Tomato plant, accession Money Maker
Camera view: horizontal (90 deg, fisheye); turntable rotation: 180 degrees
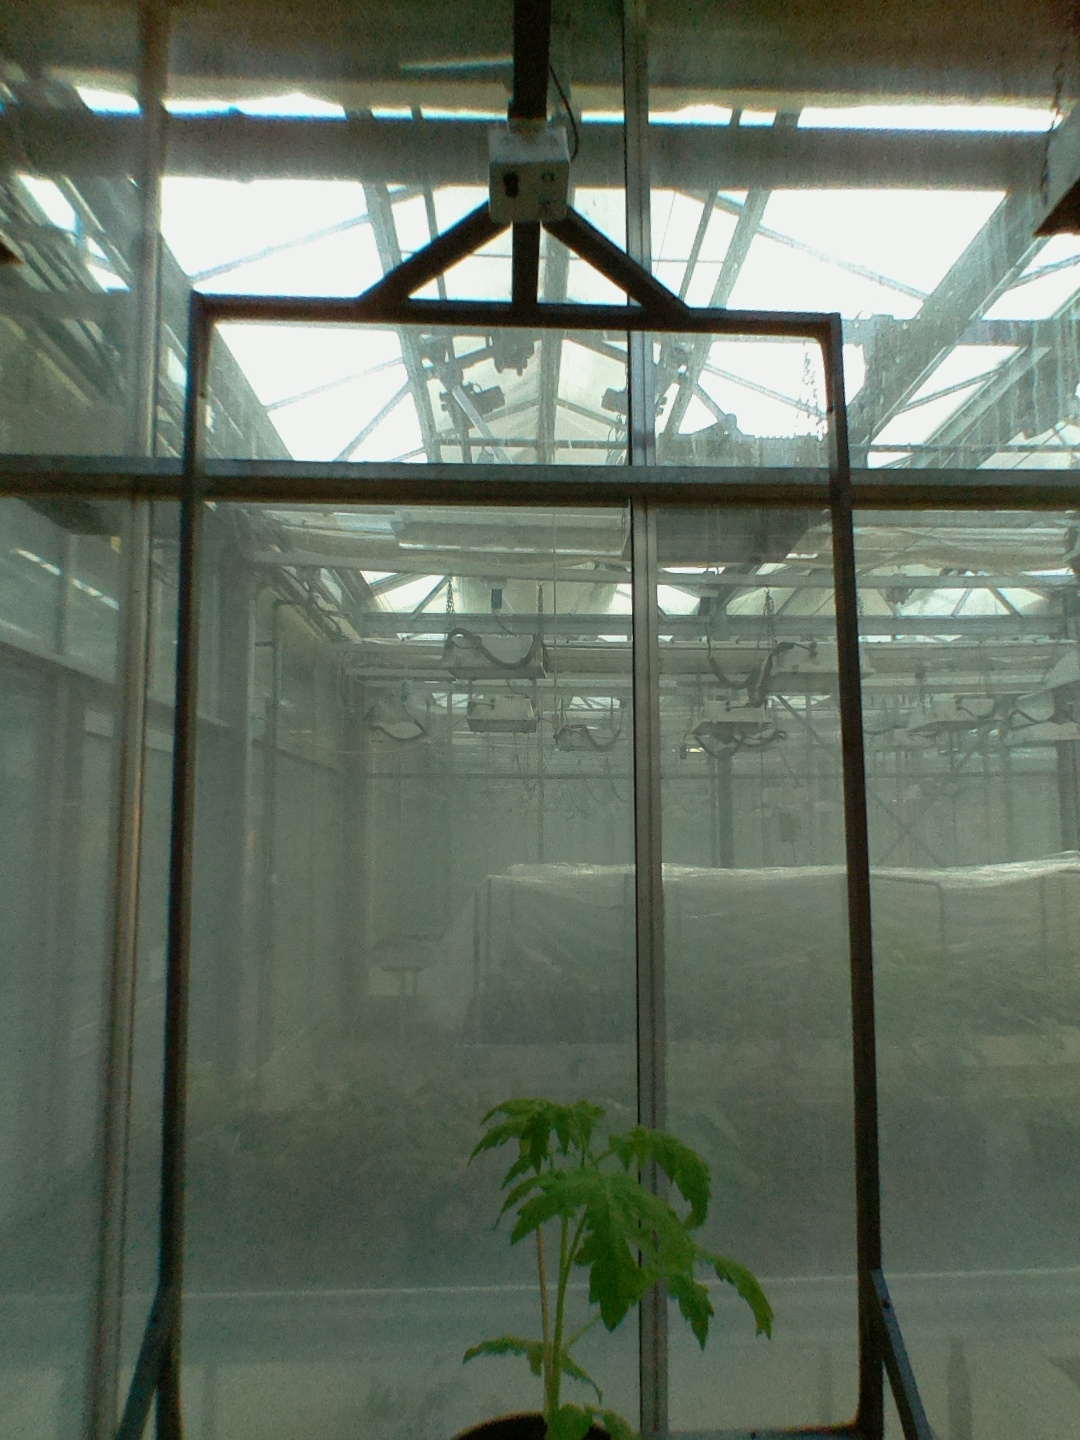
BBCH growth stage 13: 6 of true leaves visible